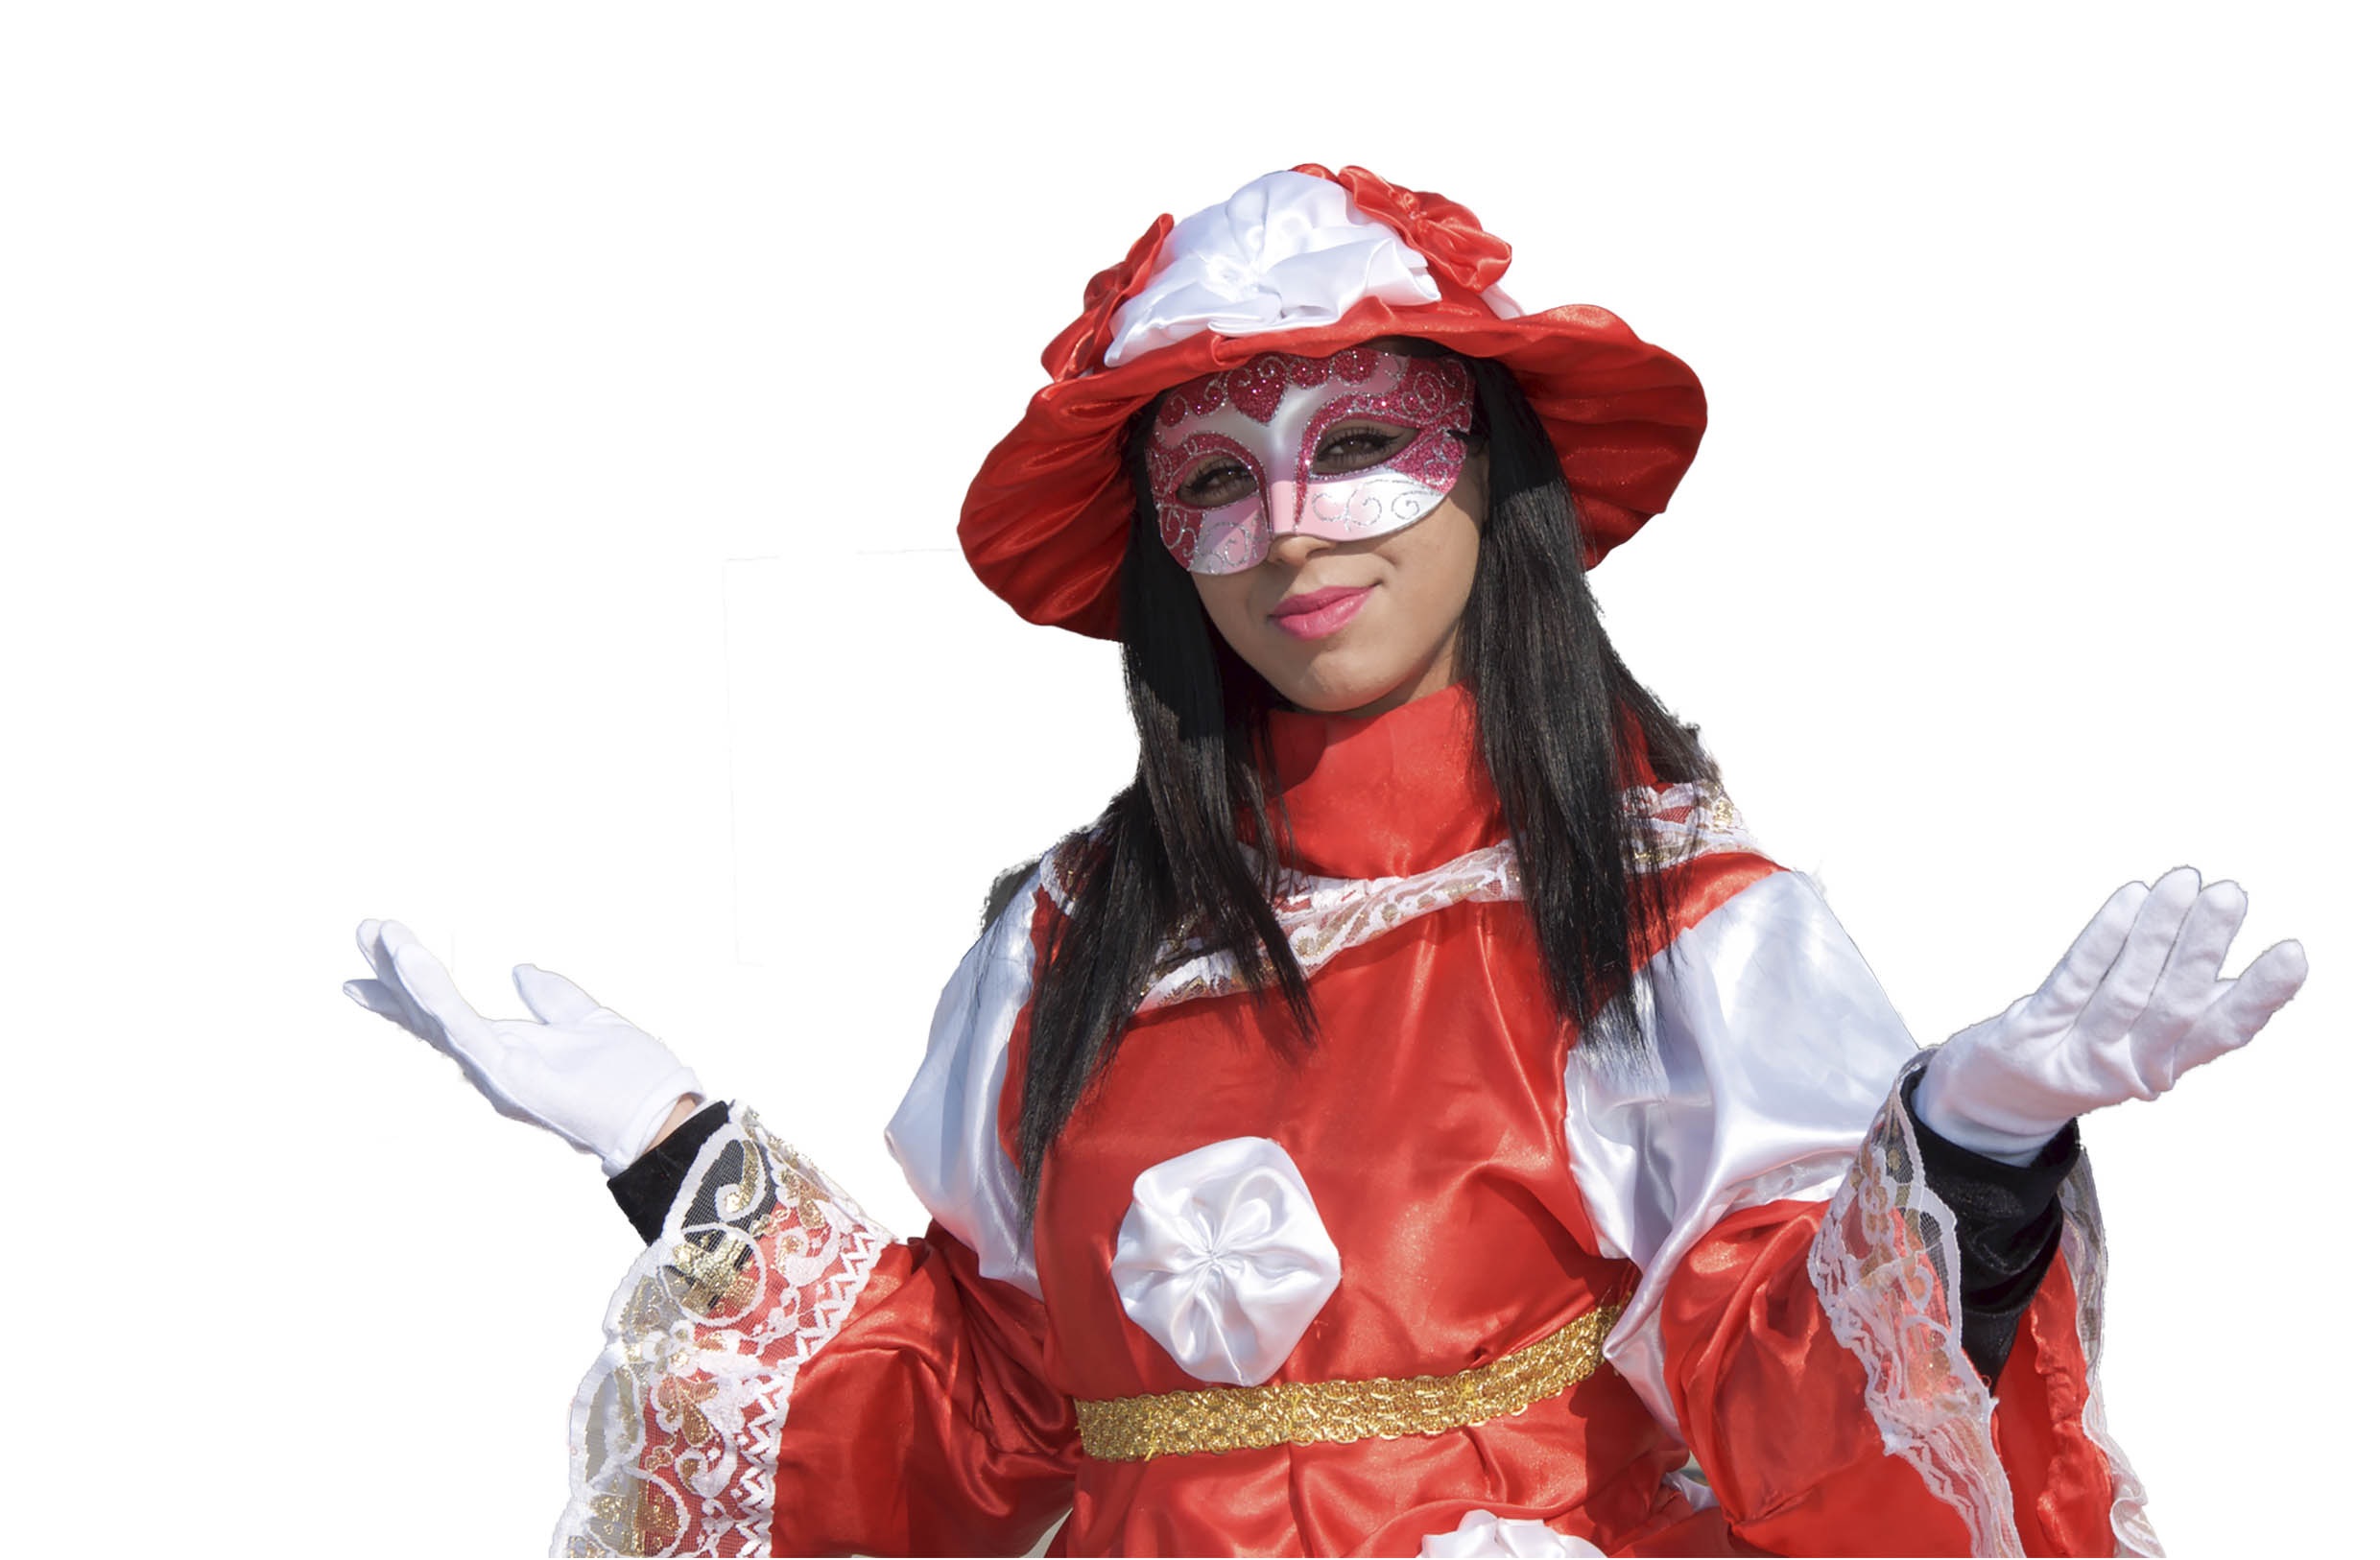
woman, carnival, venice, clothing, mask, costume